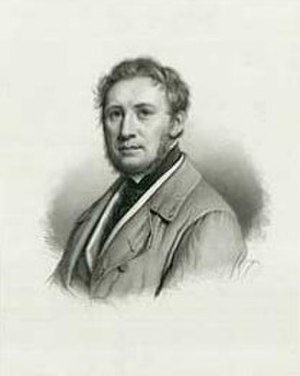
Selvportræt / Gallerier med eksempler på selvportrætter gennem tiden / Litografi
Når en person eller kunstner portrætterer sig selv, kaldes resultatet et selvportræt. Selvportræt kan fx laves i skulptur, foto-, tegne- og malerkunsten.